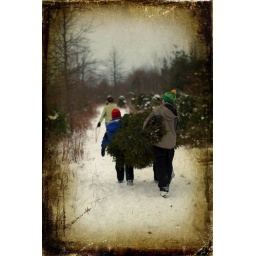
Finally the boys are big enough that dad doesn't have to carry the tree by himself.